Dishonored (film)

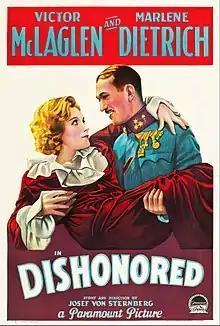
Theatrical release poster

Dishonored is a 1931 American pre-Code romantic spy film directed and edited by Josef von Sternberg, who also co-wrote the film with Daniel N. Rubin. It was produced and distributed by Paramount Pictures. The film stars Marlene Dietrich, Victor McLaglen, Gustav von Seyffertitz, and Warner Oland, and follows a female spy (Dietrich) for Austria-Hungary during World War I. Costume design was provided by Travis Banton, in one of his several collaborations with Dietrich.